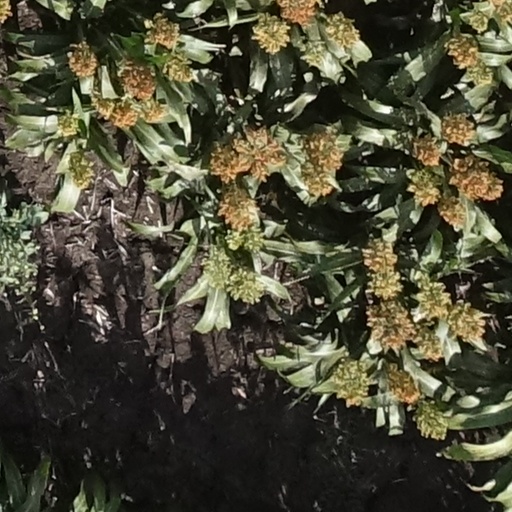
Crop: sorghum